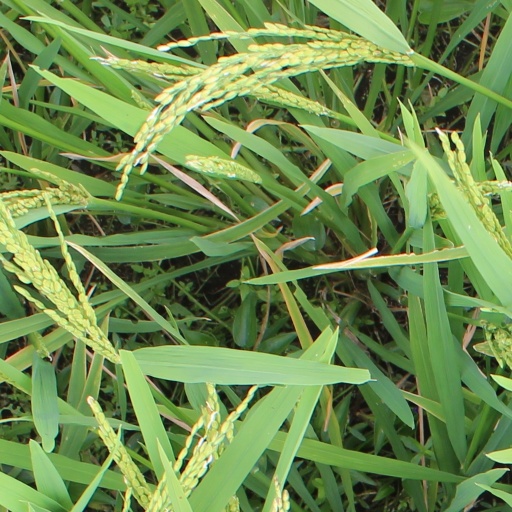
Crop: rice